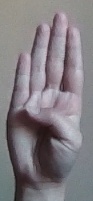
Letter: kaaf